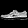
Label: Sandal